Life Show

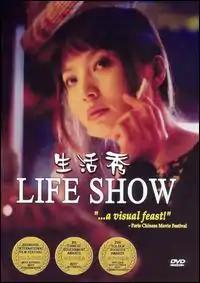

Life Show is a 2002 Chinese film directed by Huo Jianqi. A drama, "Life Show" tells the story of a restaurant owner, played by Tao Hong, whose busy life dealing with family and business is nevertheless a lonely one. Her life takes a turn, however, when one of her long-time customers, played by Tao Zeru, shows a romantic interest in her. The film was a co-production between the China Film Group and the Beijing Film Studio. It was based on a novel by Chi Li and was adapted by Si Wu.